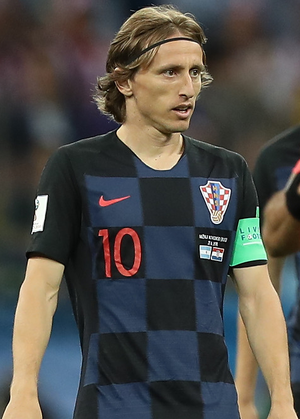
Les The Best FIFA Football Awards 2018 sont décernés le 24 septembre 2018, à Londres, au Royaume-Uni.